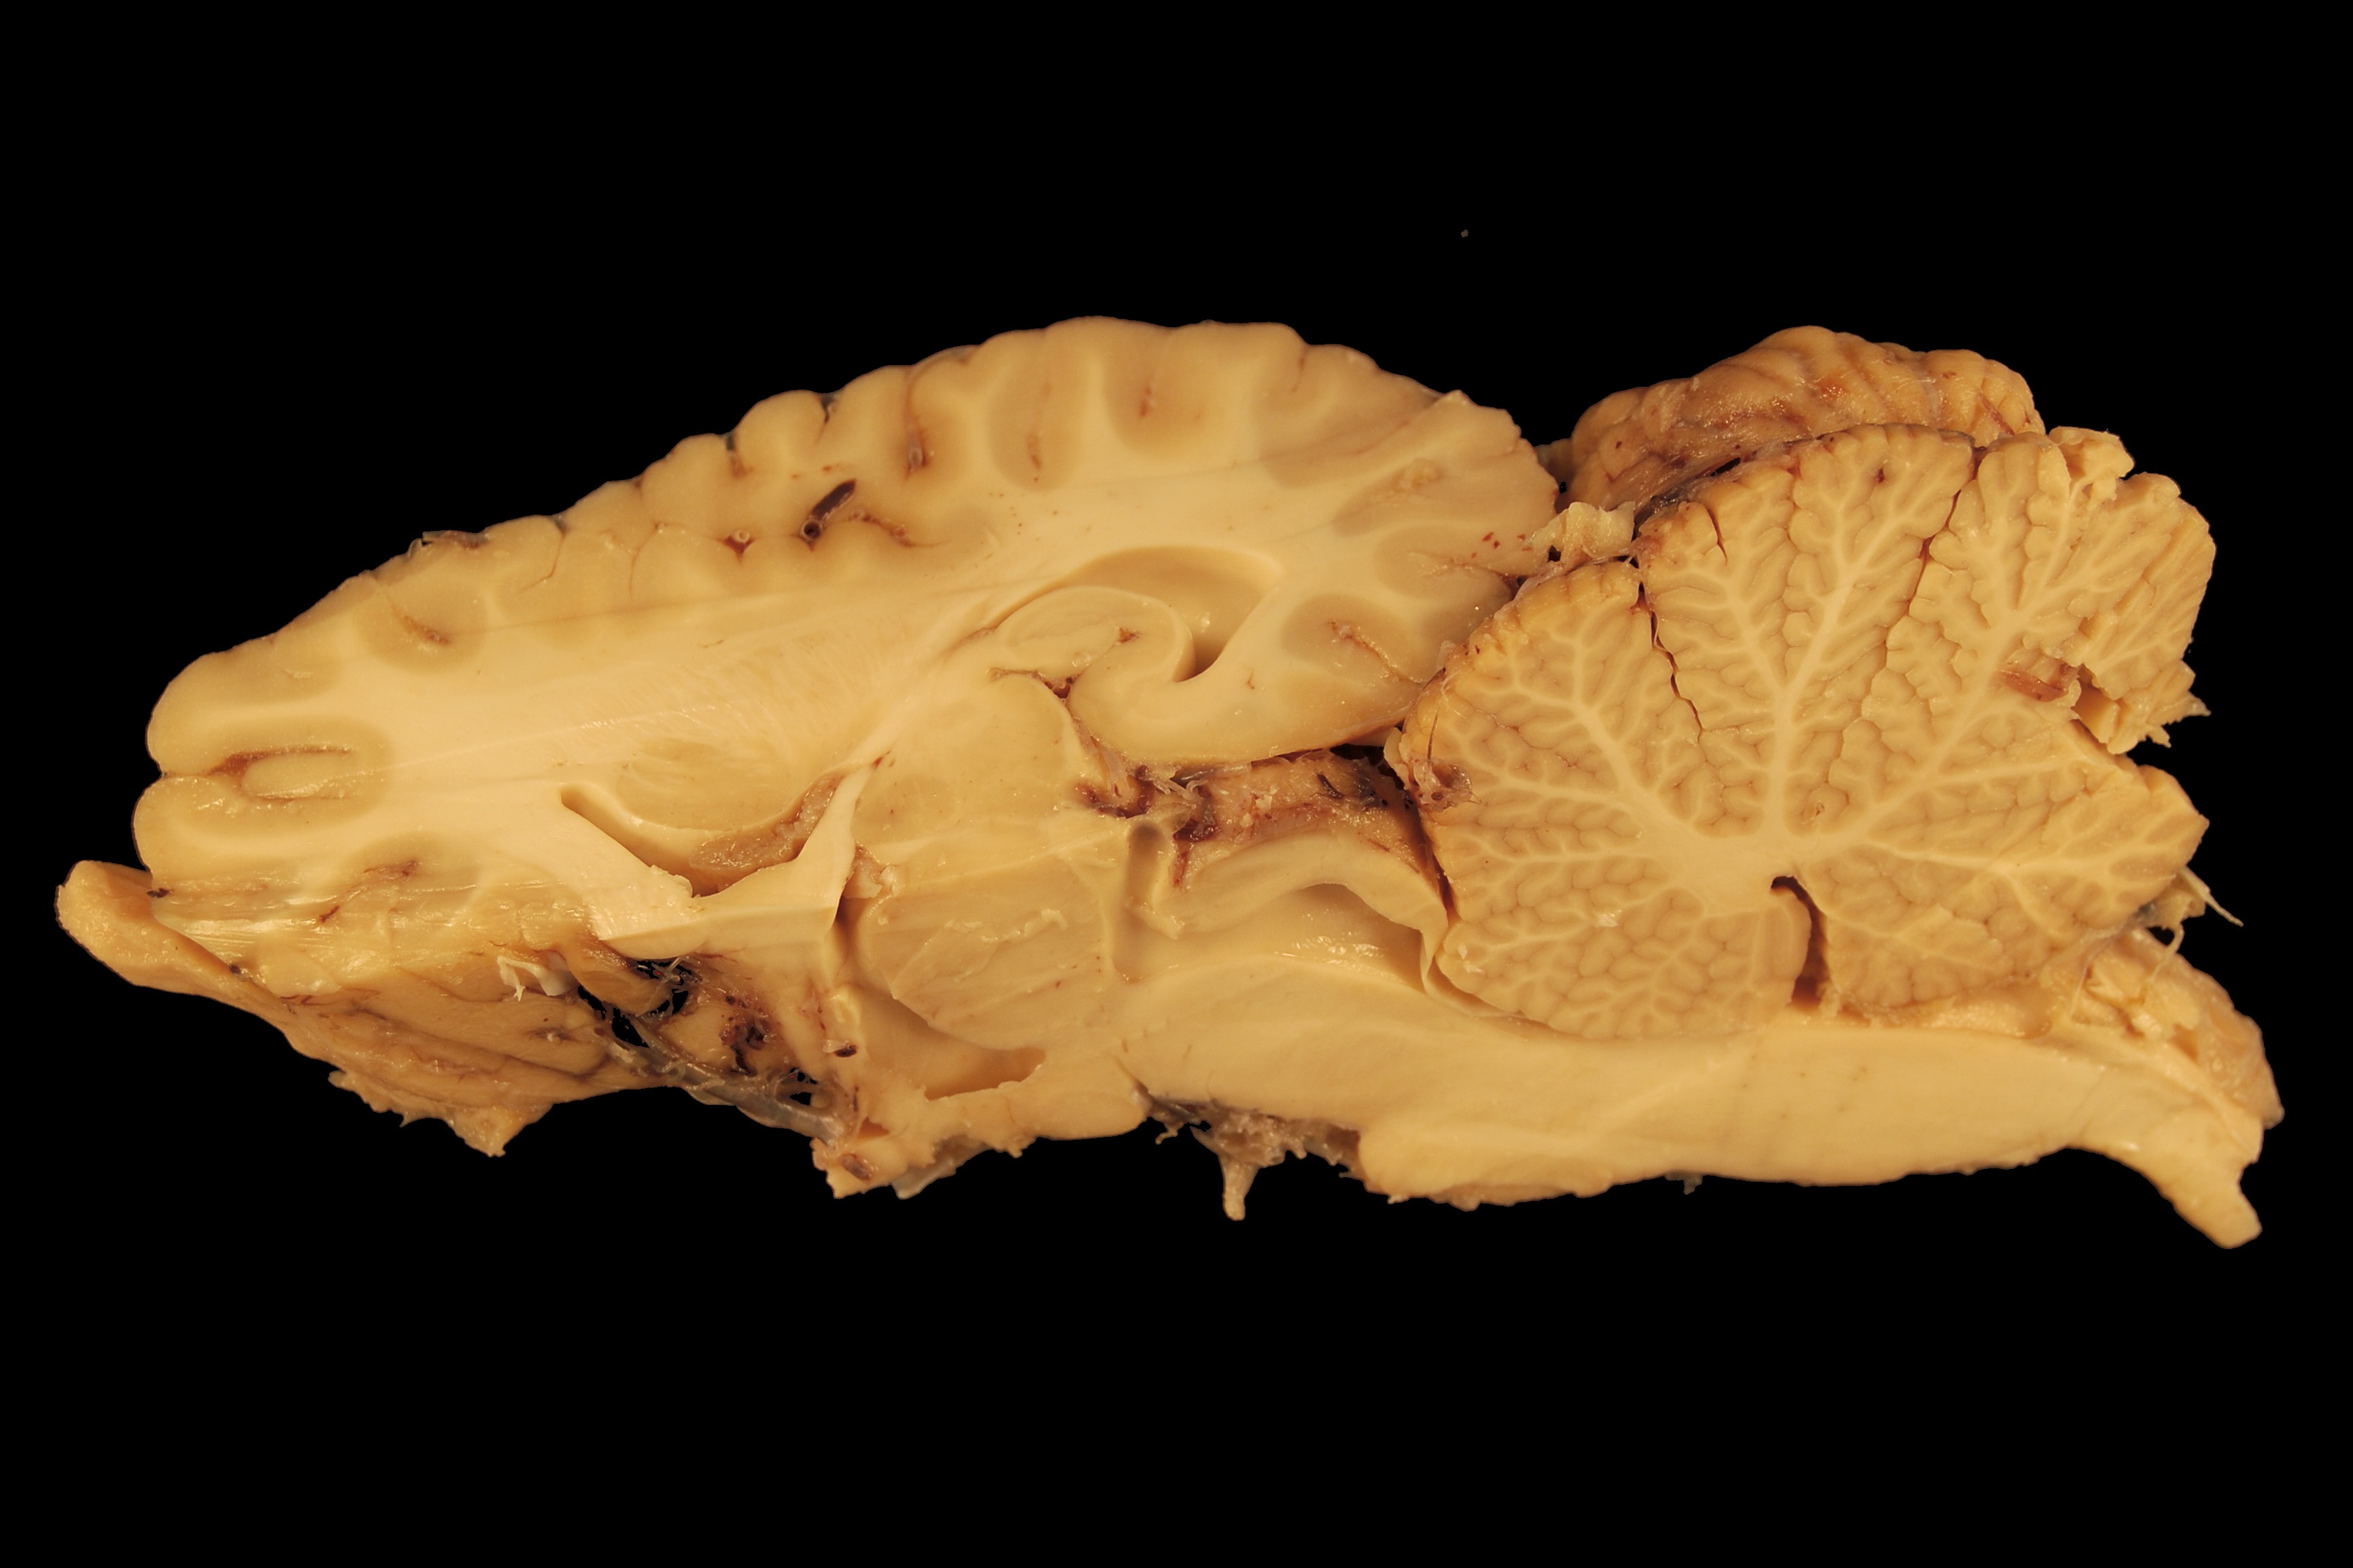
leaf, flower, petal, horse, preparation, human body, science, head, brain, anatomy, organ, macro photography, cerebellum, cerebrum, gerhin, white matter, grey matter